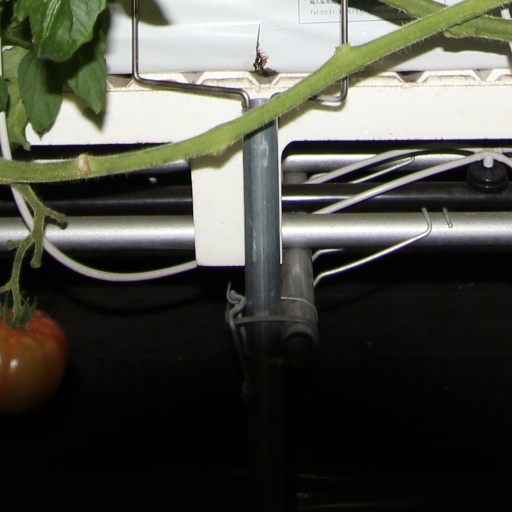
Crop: tomato